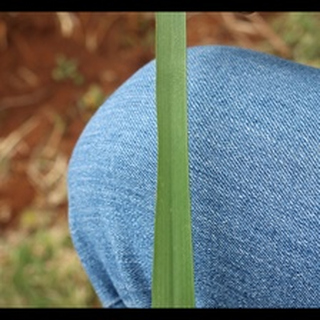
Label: healthy_wheat